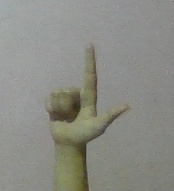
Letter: laam